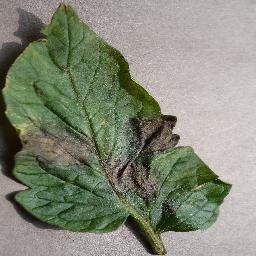
Label: Tomato___Late_blight